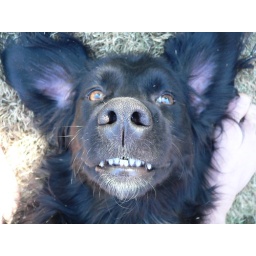
This is my dog Morgan's face. for lying around lazily while the other dogs play fetch...................what a bummm.